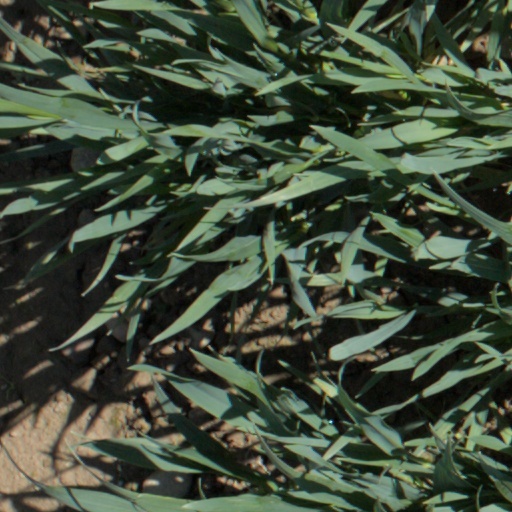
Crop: wheat